Street Fighter Anniversary Collection

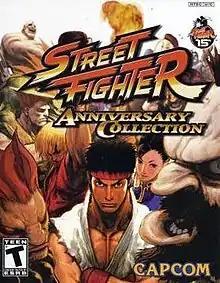
North American PS2 cover art

Street Fighter Anniversary Collection is a bundle of two "Street Fighter" games: "Hyper Street Fighter II" and "". It was released in 2004 for the PlayStation 2 and Xbox. Both versions are nearly identical, but the latter version offers online competitive play. The PlayStation 2 version of the bundle was only released in North America, since the PS2 versions of "Hyper Street Fighter II" and "3rd Strike" were released as separate stand-alone games in Japan, with the PAL region only receiving a separate release of "Hyper Street Fighter II" on the PS2. The Xbox bundle was released for Xbox in all three regions, and the Xbox 360 is backwards compatible with the title.